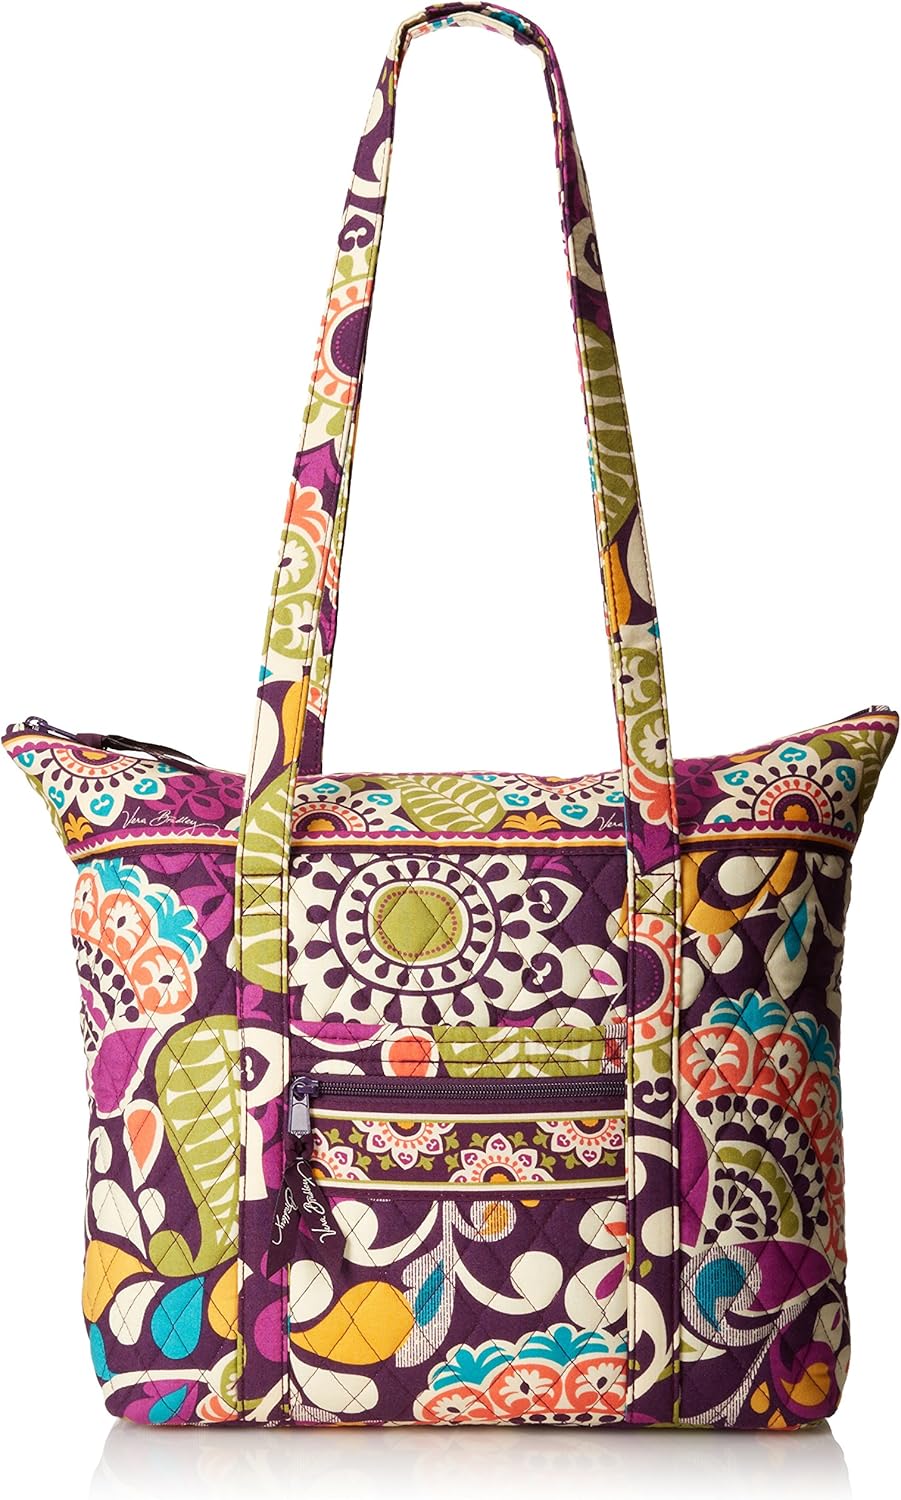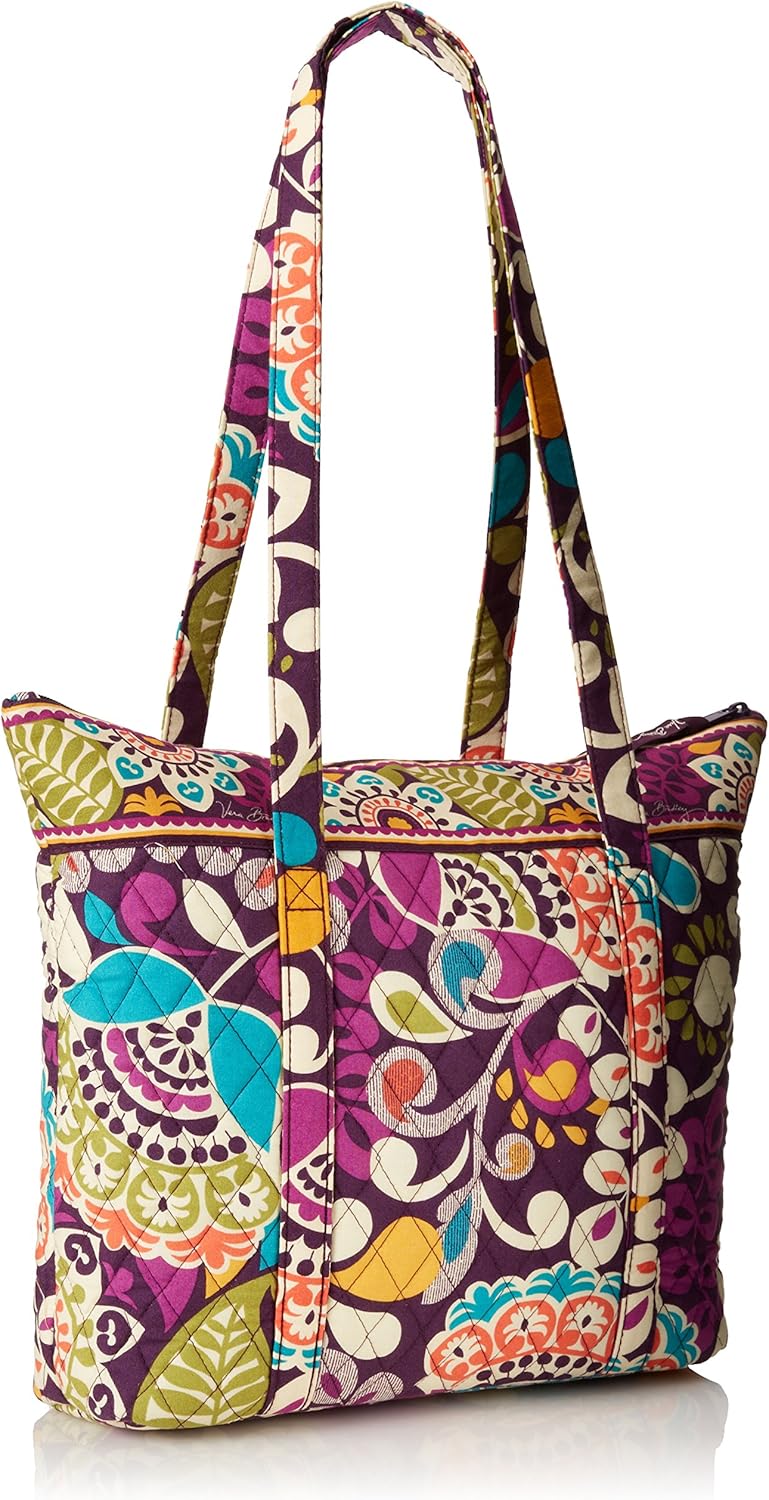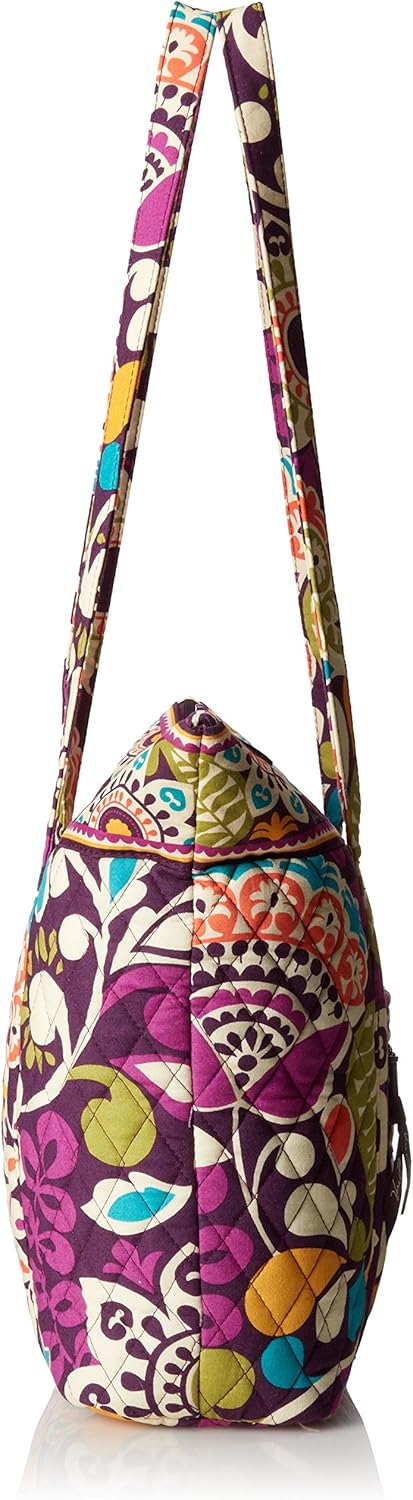
Vera Bradley Villager
Category: AMAZON FASHION
Vera Bradley Villager Plum Crazy
Features: Fabric | Double outside pocket: one zippered and one slip-in | Six inside pockets | Updated, square styling with a zippered top | Care Tips: Machine wash cold, gentle cycle, only non-chlorine bleach when needed, line dry, warm iron as needed | Measures: 16" x 12 _" x 4" with 11 _" strap drop